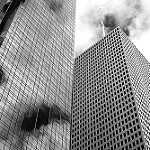
Label: buildings